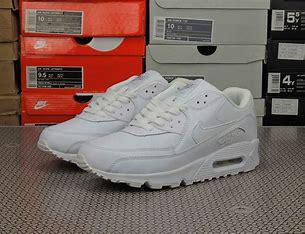
Brand: Nike
Model: Air Max 90 LTR